Victor Mercante

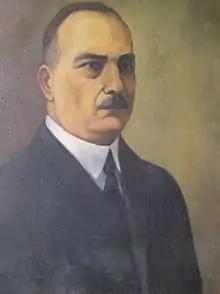
Víctor Mercante

Victor Mercante (February 21, 1870 — September 20, 1934) was an Argentine educator.